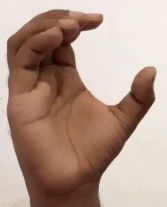
ASL sign: C